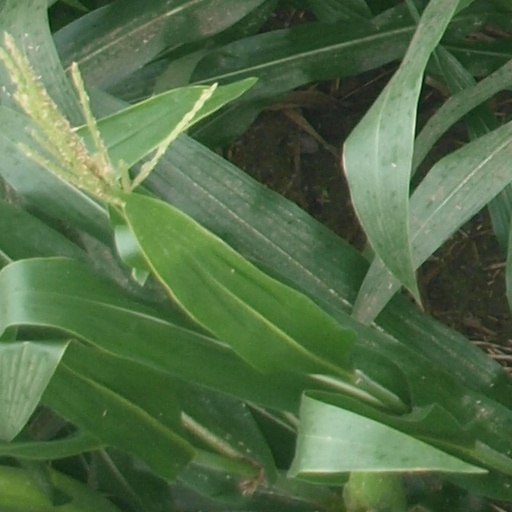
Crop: maize; corn